Islamic world contributions to Medieval Europe

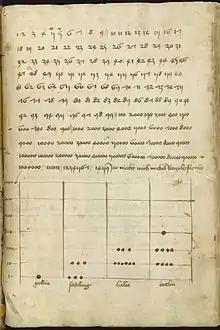
A German manuscript page teaching use of Arabic numerals (Hans Talhoffer, 1459)

The translation of Al-Khwarizmi's work greatly influenced mathematics in Europe. As Professor Victor J. Katz writes: "Most early algebra works in Europe in fact recognized that the first algebra works in that continent were translations of the work of al-Khwärizmï and other Islamic authors. There was also some awareness that much of plane and spherical trigonometry could be attributed to Islamic authors". The words algorithm, deriving from Al-Khwarizmi's Latinized name Algorismi, and algebra, deriving from the title of his AD 820 book "Hisab al-jabr w’al-muqabala, Kitab al-Jabr wa-l-Muqabala" are themselves Arabic loanwords. This and other Arabic astronomical and mathematical works, such as those by al-Battani and Muhammad al-Fazari's "Great Sindhind" (based on the "Surya Siddhanta" and the works of Brahmagupta). were translated into Latin during the 12th century.